Graptolitic argillite

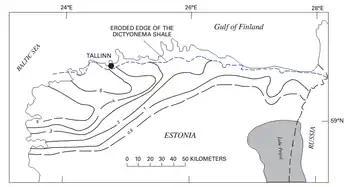
An isopach map of the Ordovician graptolitic argillite deposits in northern Estonia, indicating thickness in meters

In mainland Estonia, it occurs at the foot of the North-Estonia Klint, ranging from the Pakri Peninsula to Narva in an area covering about . When findings in the western Estonian islands are included, its extent increases to about . The thickness of the layer varies from less than to a maximum of in western Estonia, as does its subsurface depth, which ranges from . It formed some 480 million years ago.